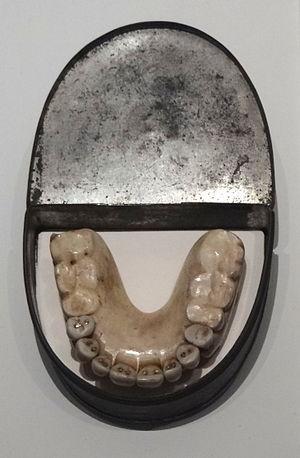
L’histoire de la médecine dentaire est une partie de l'histoire de la médecine, et l'étude des développements historiques de la médecine dentaire, y compris des biographies des personnes qui ont influencé la médecine dentaire de leur temps. Cette histoire s'étend très loin dans le passé. Ainsi, au Danemark, la preuve de l'ouverture d'une molaire remonte au néolithique. Le traitement conservatoire des dents chez les anciens paysans du Pakistan a pu être prouvé dans l'intervalle de 7 000 à 5 500 ans av. J.C, et ce avec l'intention de « réparer » les dents, et éventuellement même de combler les cavités. Depuis les Sumériens, on a cru jusqu'aux temps modernes qu'un ver dans la dent était responsable de la carie. Les premiers travaux sur la technique dentaire ont été faits au milieu du Iᵉʳ millénaire av. J.-C. par les Étrusques et les Phéniciens. L'influence des savants romains et grecs a été déterminante au Moyen Âge tant dans le monde chrétien que dans le monde arabe.